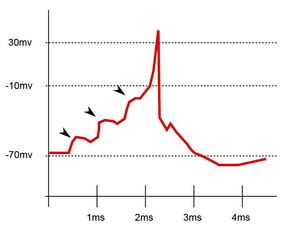
La synapse désigne une zone de contact fonctionnelle qui s'établit entre deux neurones, ou entre un neurone et une autre cellule. Elle assure la conversion d'un potentiel d'action déclenché dans le neurone présynaptique en un signal dans la cellule postsynaptique. On estime, pour certains types cellulaires, qu'environ 40 % de la surface membranaire est couverte de synapses.
Un potentiel postsynaptique excitateur est un changement de la valeur du potentiel de membrane localisé dans le neurone postsynaptique. Cette dépolarisation est causée par un mouvement d'ions à travers la membrane, lui-même permis par l'ouverture de récepteurs postsynaptiques provoqué par les neurotransmetteurs largués dans l'espace synaptique par l'axone ou le dendrite d'une cellule présynaptique.